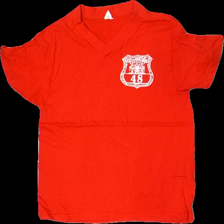
View: front
Type: T-shirt
Category: Men
Brand: Missing
Colors: White, Red
Material: 54% Cotton 46% Polyester
Pattern: Other
Cut: Regular
Size: 42
Season: All
Price range: <50
Recommended usage: Export
Description: damaged print